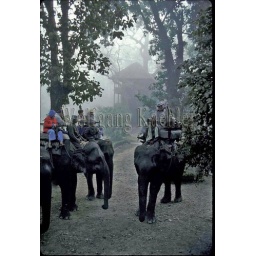
Nepal, tiger tops game reserve, lodge, tourists on elephants in early morning